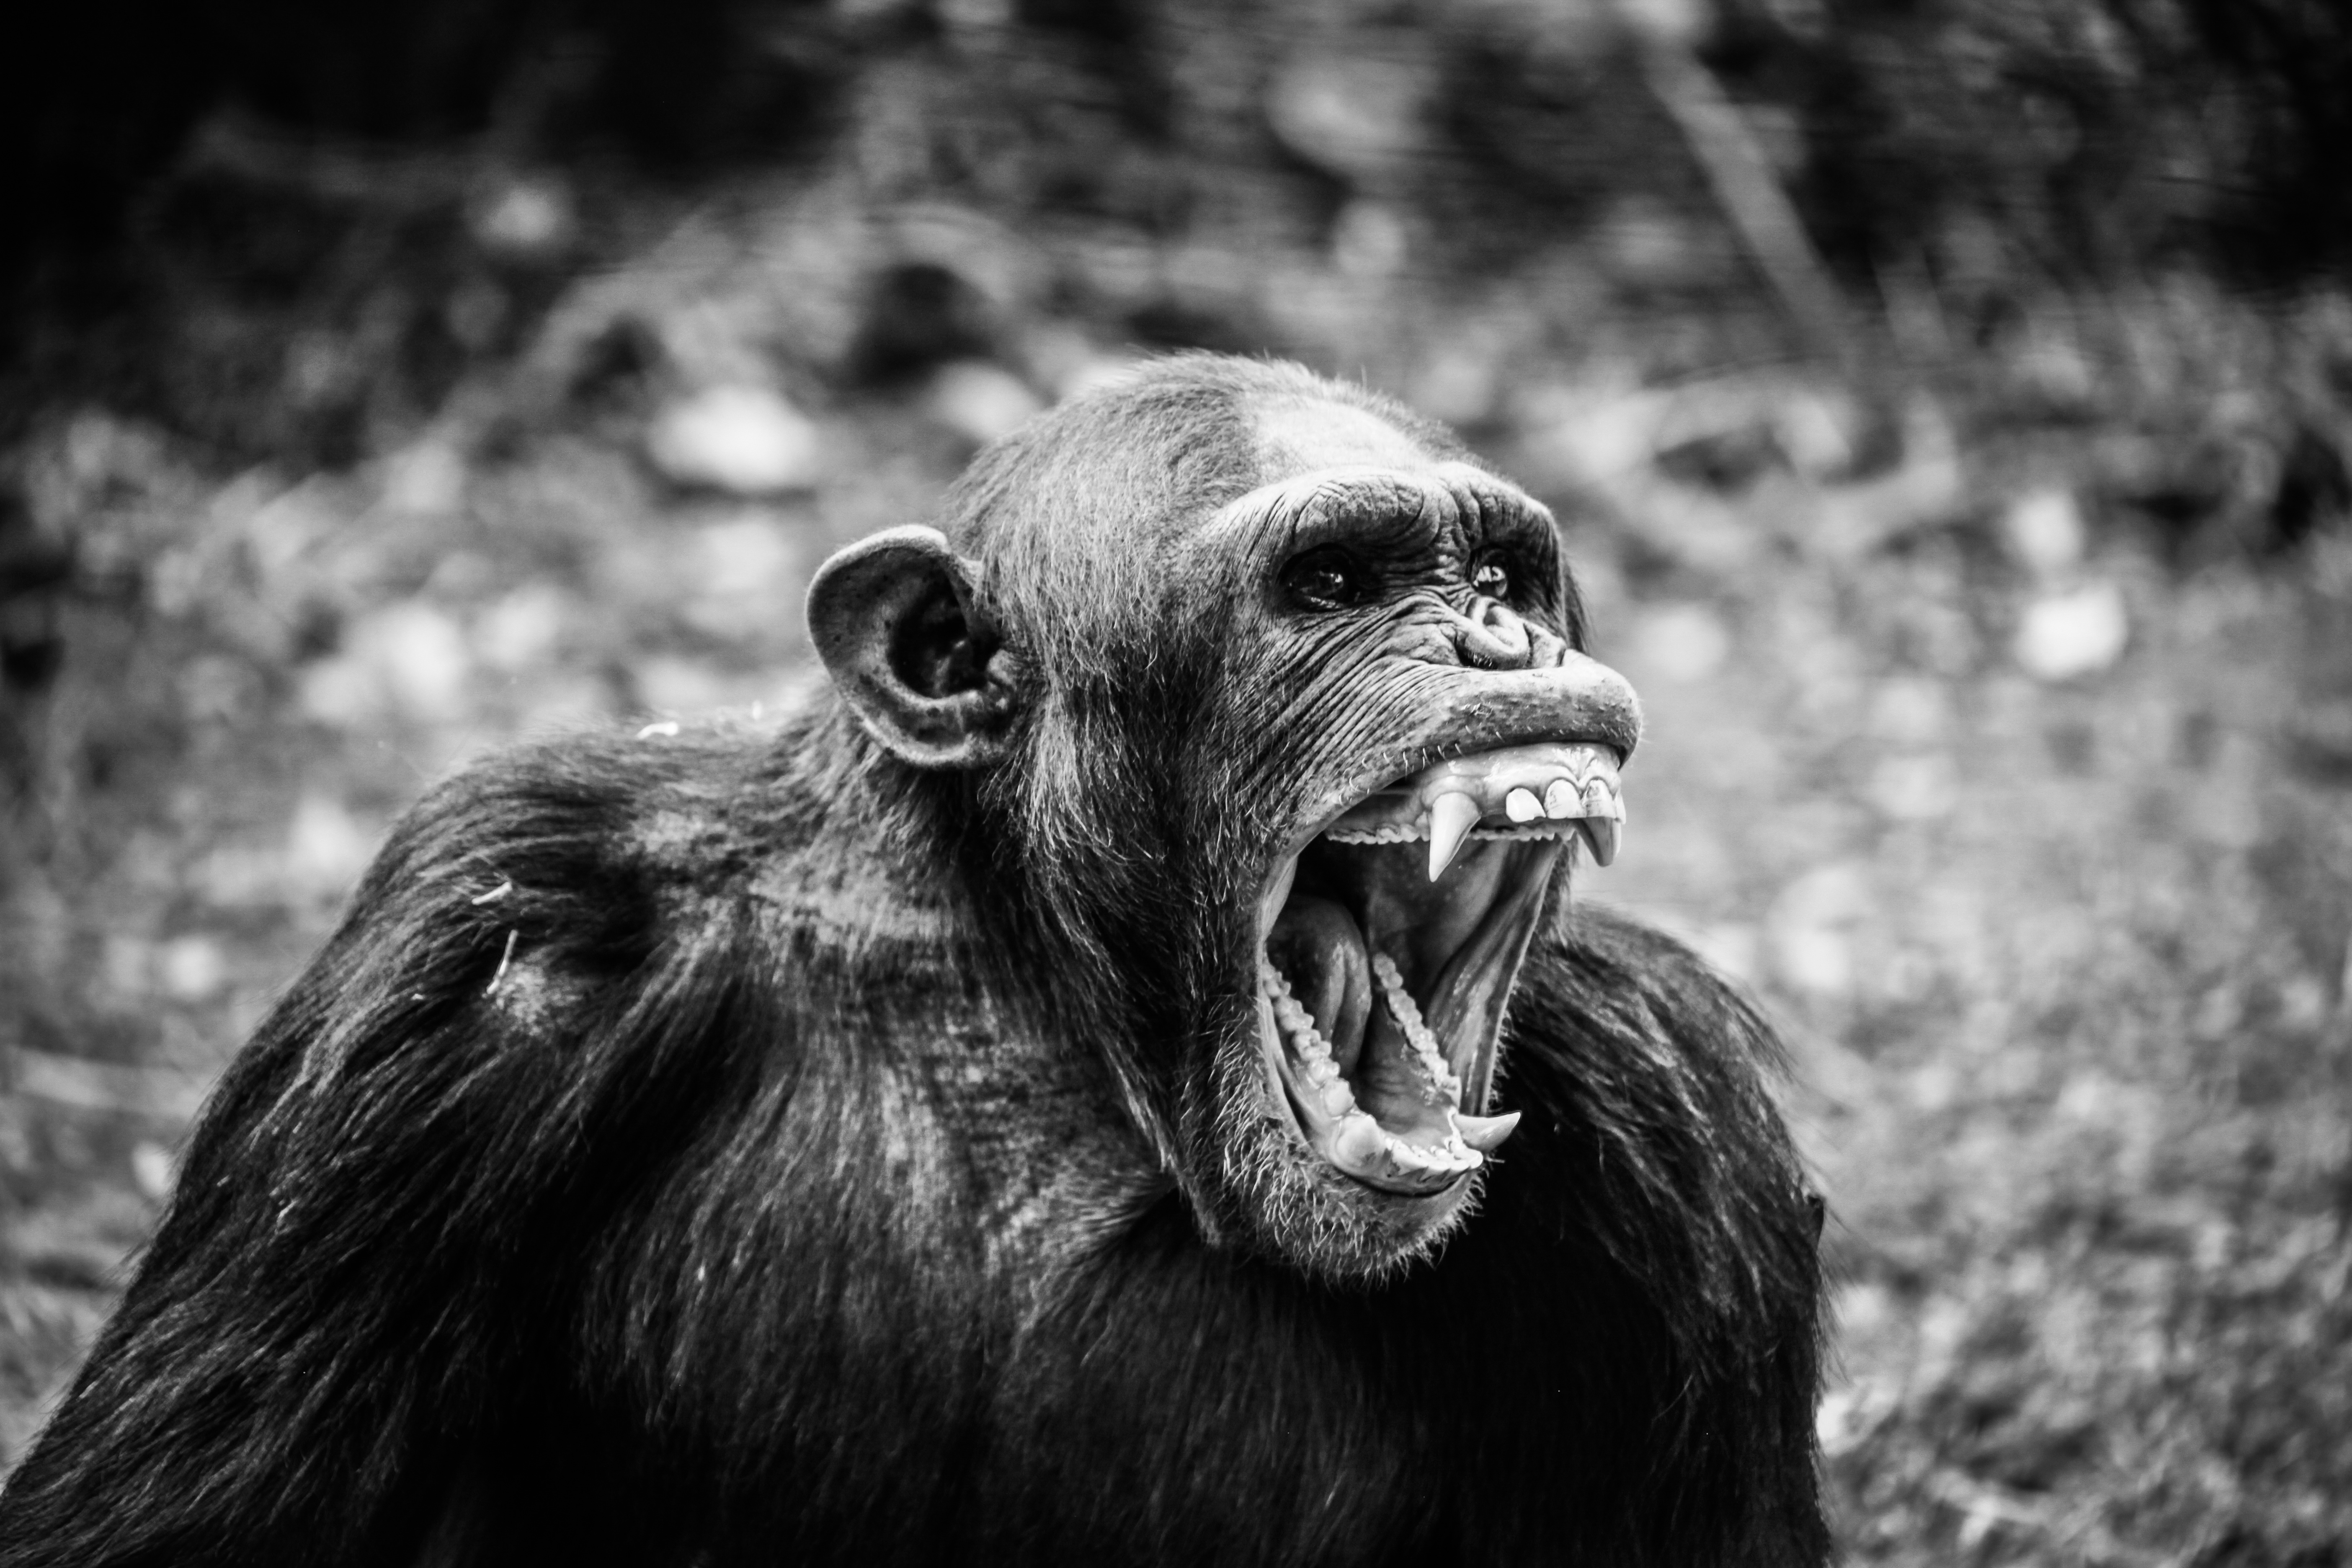
black and white, photography, animal, wildlife, zoo, mammal, black, monochrome, monkey, fauna, primate, chimpanzee, ape, vertebrate, monochrome photography, western gorilla, great ape, common chimpanzee